Stavros Halkias

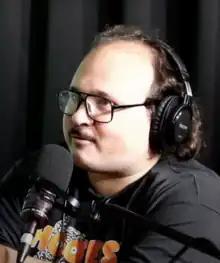
Halkias in 2021

Stavros Emmanuel Halkias ( - ; born February 11, 1989) is an American stand-up comedian, writer, actor, and podcaster. Active since the early 2010s, he is a nationally touring comic who came to prominence as a founding co-host of the podcast "Cum Town". As of 2024, he co-stars in the Netflix comedy series "Tires".